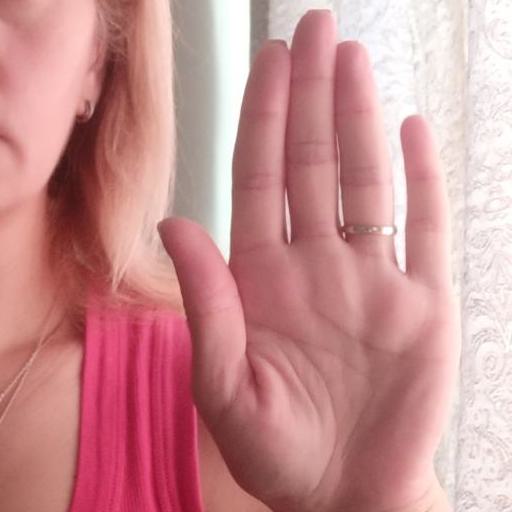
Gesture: stop